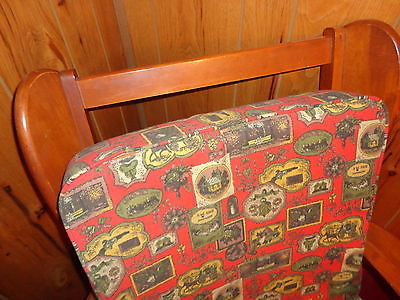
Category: chair